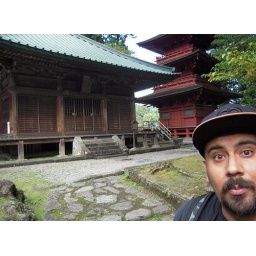
Nikko is a small mountain village where the Samurai used to train in secrecy back in the day....